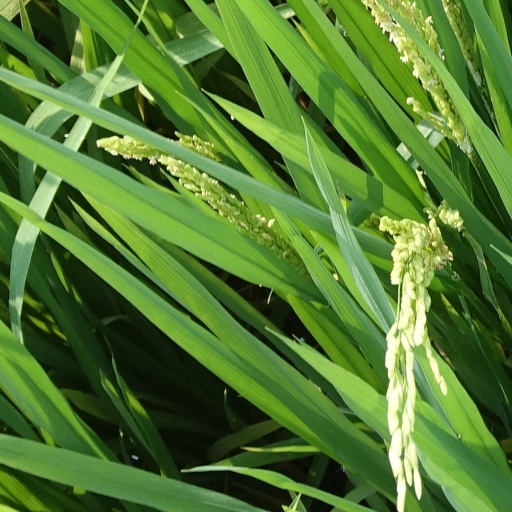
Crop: rice